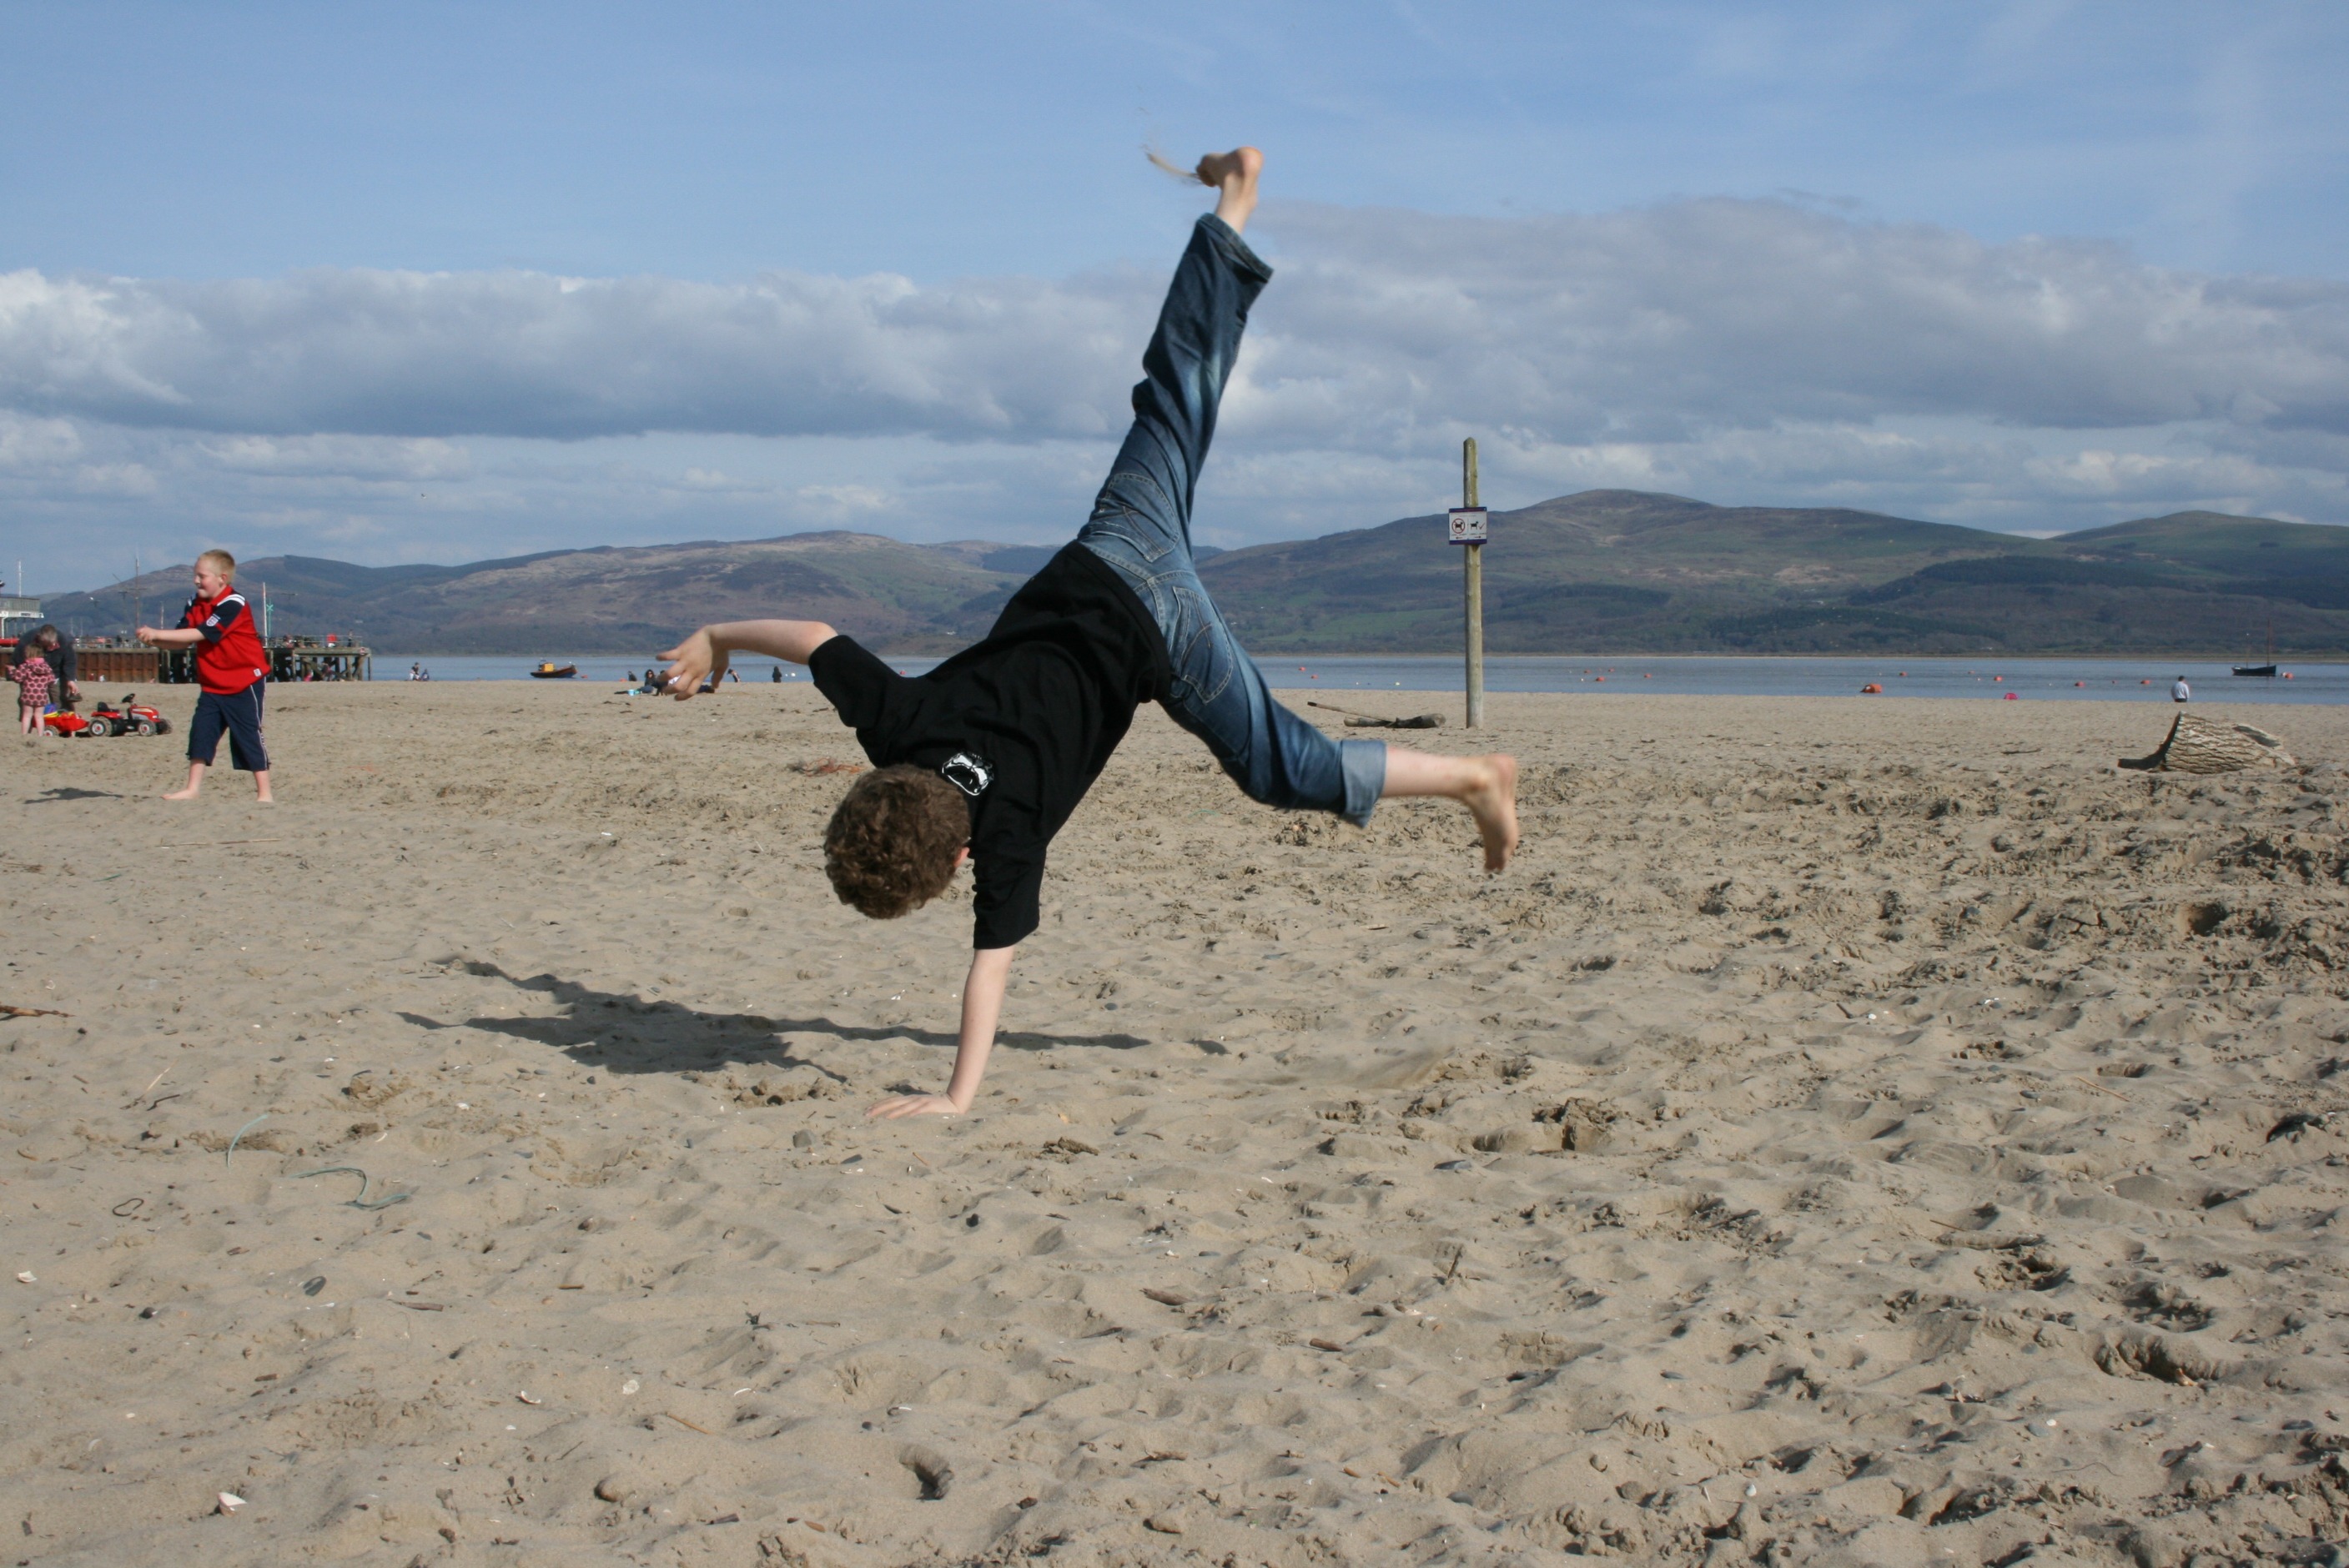
beach, sea, sand, boy, wind, jumping, child, playing, body of water, sports, sandy beach, gymnastics, handstand, beautiful beaches, physical fitness